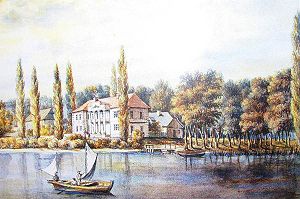
Sjtjara
Puslovski-familiens herregård ved Sjtjara.